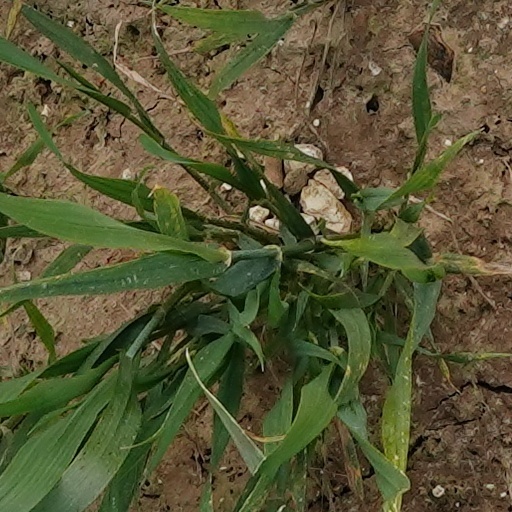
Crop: wheat